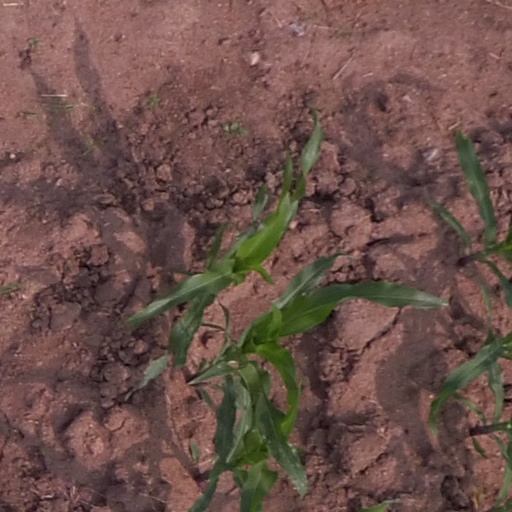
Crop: maize; corn